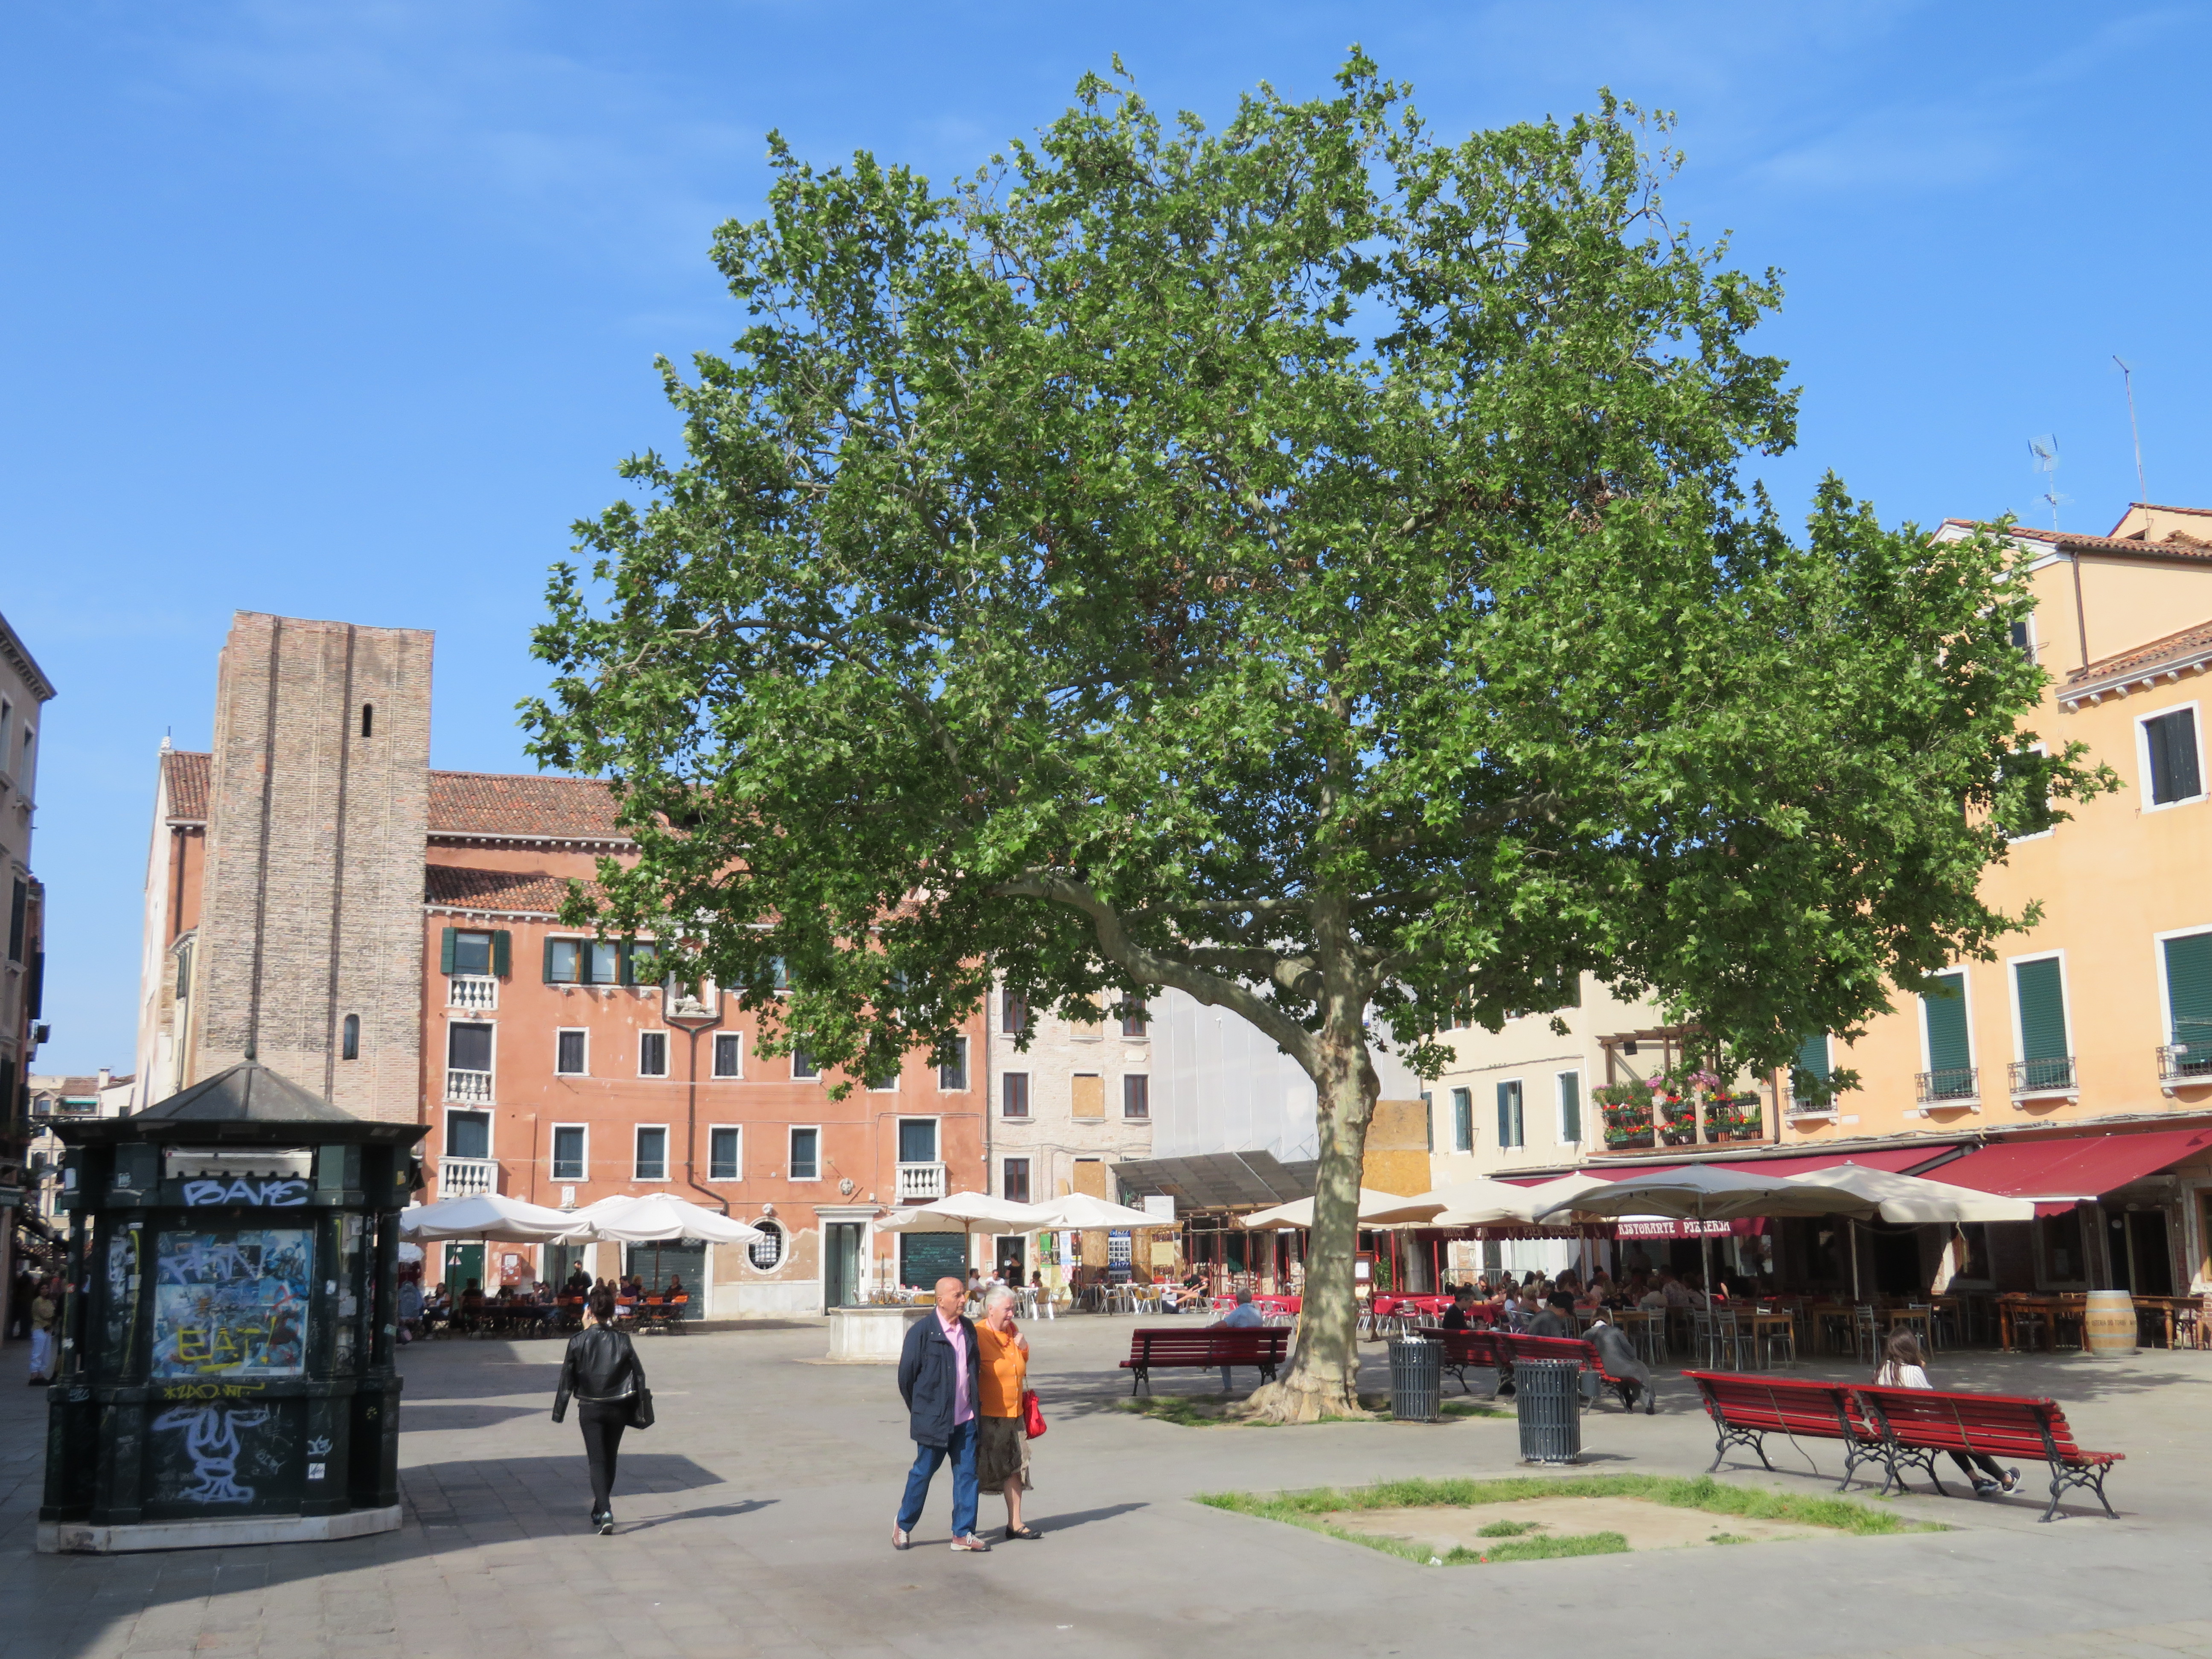
venice, tree, town, city, public space, mixed use, human settlement, neighbourhood, building, urban area, transport, woody plant, plaza, downtown, architecture, town square, plant, street, urban design, pedestrian, tourism, thoroughfare, road, facade